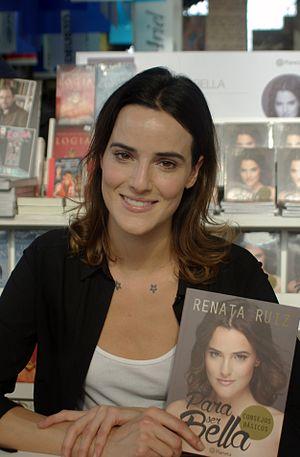
Renata Ruiz Pérez est une mannequin, sociologue, animatrice de radio et présentatrice de télévision chilienne et Miss Univers Chili 2005.